Lakshmana

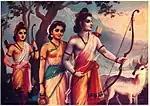
Rama in the exile, with his wife Sita and brother Lakshmana

King Dasharatha of Ayodhya had three wives: Kausalya, Sumitra and Kaikeyi. He performed a yajna-Ashwamedha yajna to beget sons and as a result, his queens became pregnant. Lakshmana and his brother Shatrughna were born to Sumitra, while Rama and Bharata were born to Kausalya and Kaikeyi respectively.